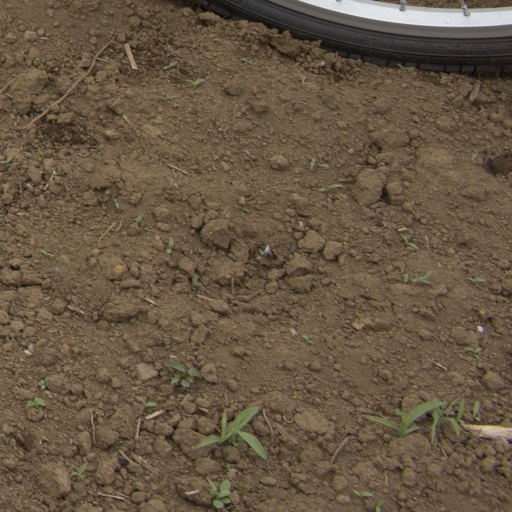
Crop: Jerusalem artichoke